William Hammer (painter)

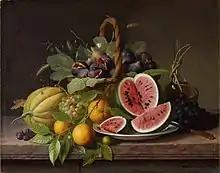
"Still Life with Fruit" (1858)

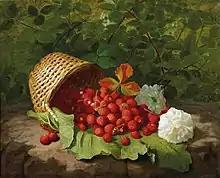
"Basket of Strawberries" (1864)

William Hammer (31 July 1821 – 9 May 1889) was a Danish artist who specialized in painting still lifes of flowers and fruits.